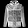
Label: Coat